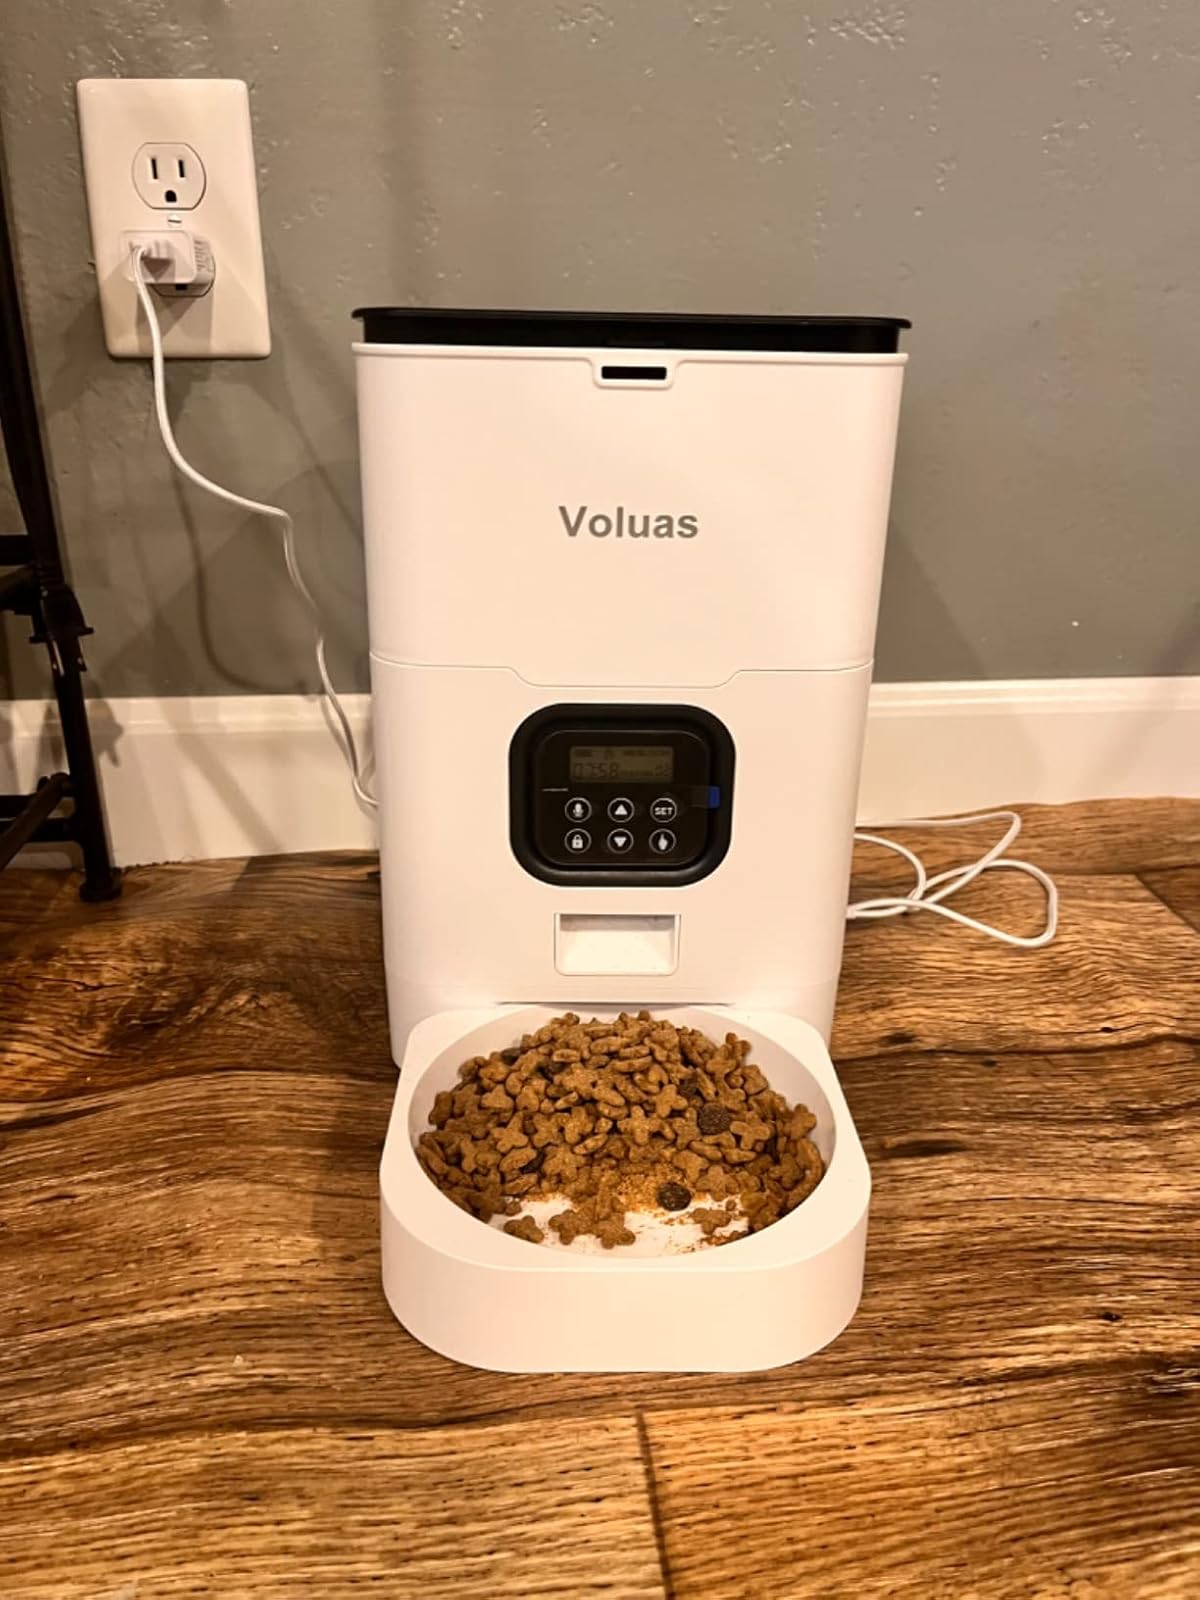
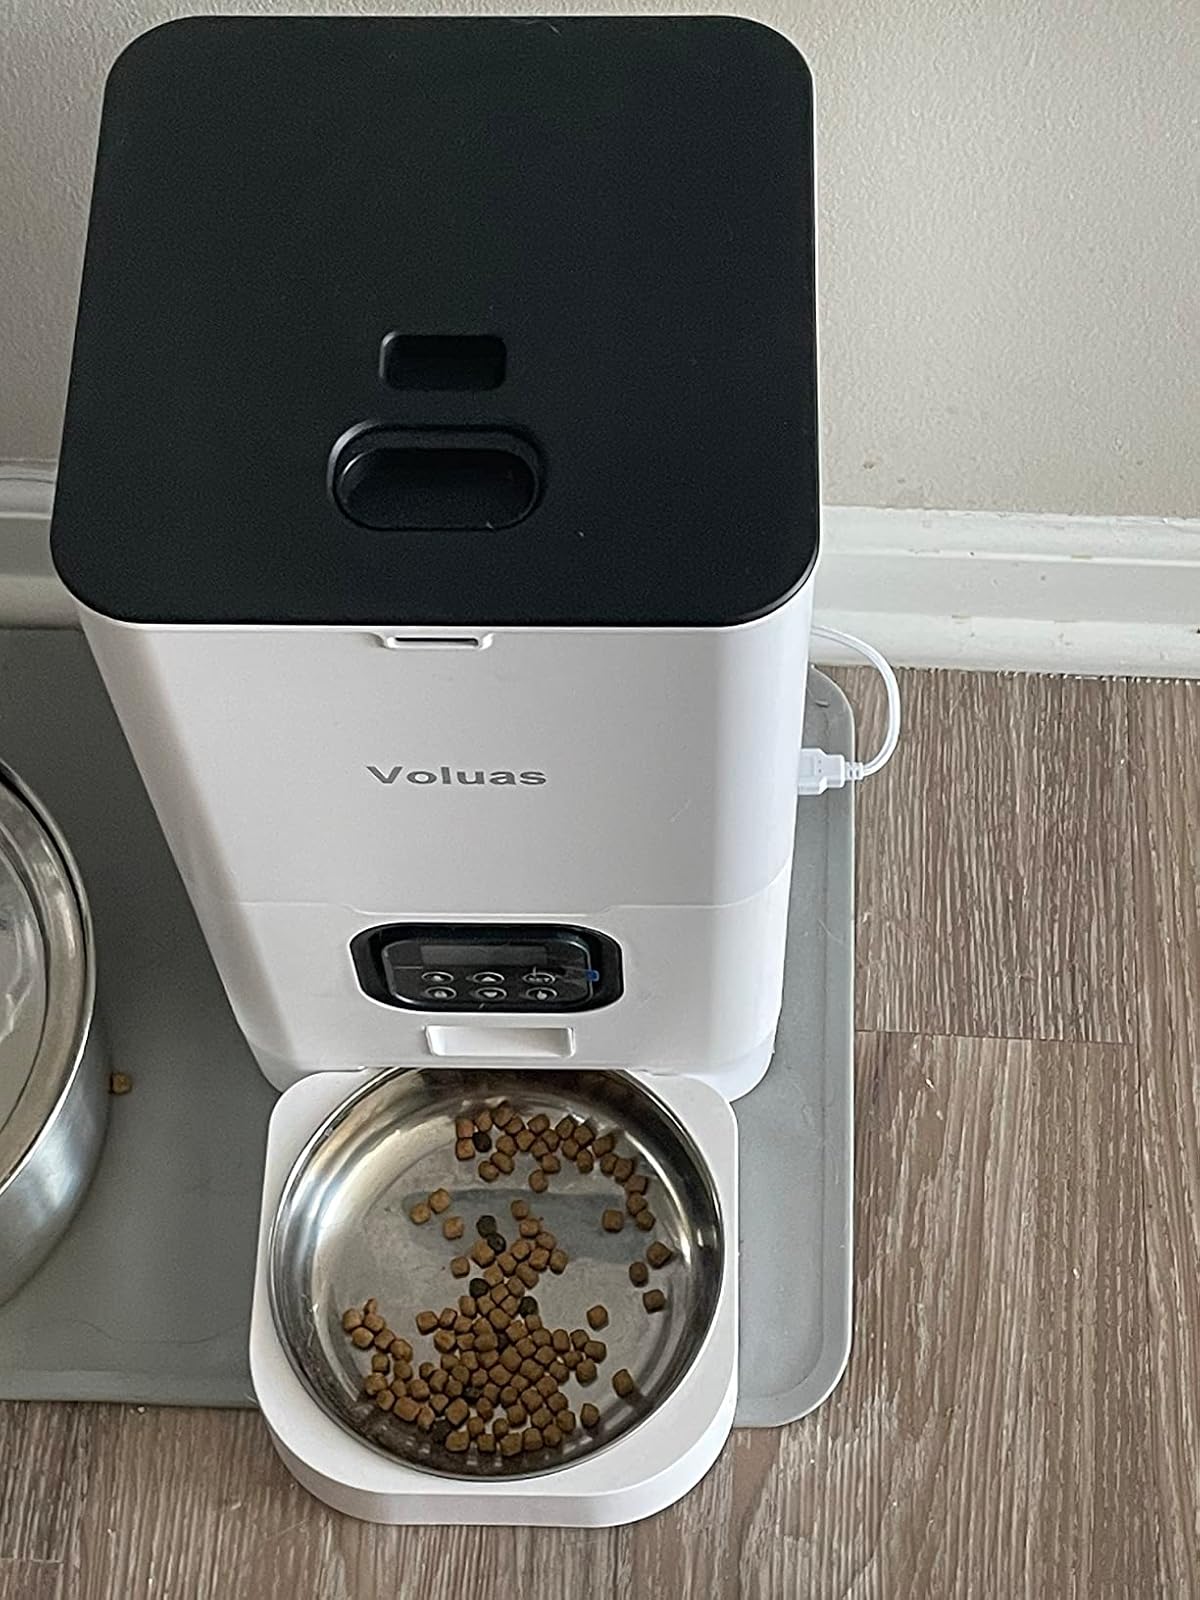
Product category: items_feeder
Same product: yes